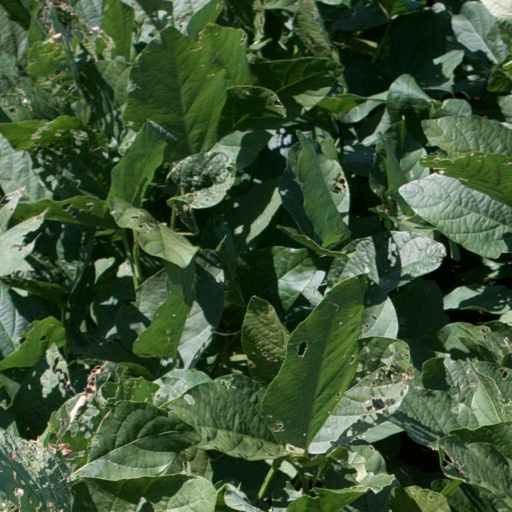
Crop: soybean